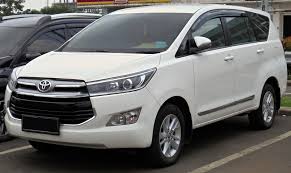
Label: noambulance